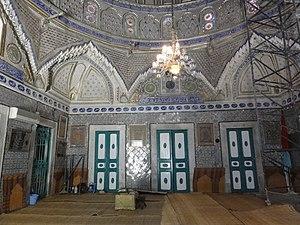
Sidi Brahim Riahi, de son vrai nom Abou Ishak Ibrahim Ben Abdelkader Riahi, né en 1766 à Testour et décédé le 7 août 1850 à Tunis, est un ambassadeur, théologien et saint tunisien. Érudit musulman sunnite, il est également poète.